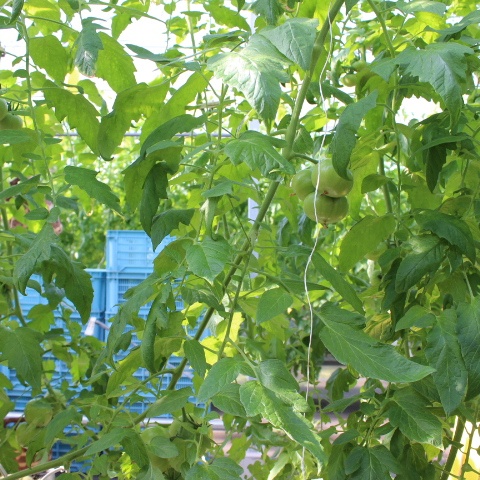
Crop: tomato